Blót

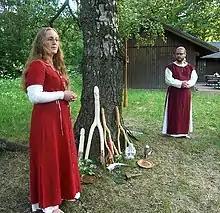
Council gyðja and goði of Samfundet Forn Sed Sverige hallowing the at the annual Thing in June 2011.

After the banning of by church officials, the giving of food and drink to beings believed to inhabit the landscape continued as part of local folk practices. This includes the offering to house spirits such as tomter in Sweden which is recorded throughout history such as in medieval criticisms by individuals such as heliga Birgitta and Olaus Magnus and folktales as late as the 20th century. Further, the at Yule may be the origin of the practice in Orkney recorded in the 18th century by which each family in Sandwick that rears pigs would slaughter one sow on the 17th of December which was known as Sow Day. A similar practice is recorded in the 19th century in which each household on North Ronaldsay slaughtered a sheep known as the Yule sheep on Christmas Eve.